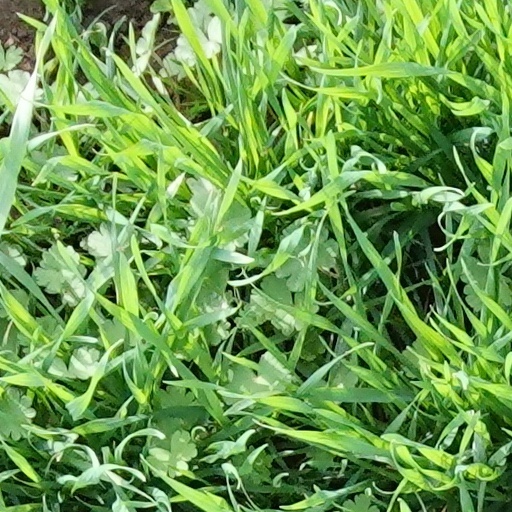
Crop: wheat